San Jacinto Peak

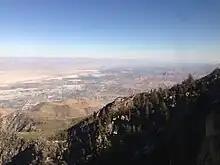
View from Aerial Tramway

San Jacinto Peak is easily accessible, as many trails penetrate the Santa Rosa and San Jacinto Mountains National Monument. The most popular route starts with a ride on the Palm Springs Aerial Tramway from Valley Station at near Palm Springs up to Mountain Station at . From there, one can easily climb the mountain face via trails.